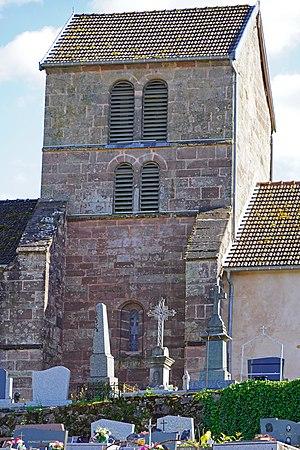
Clocher de la chapelle Saint-Martin de Faucogney-et-la-Mer.
Faucogney-et-la-Mer est une commune française située dans le département de la Haute-Saône, en région Bourgogne-Franche-Comté, et en proximité du département des Vosges, en région Lorraine, avec laquelle elle partage une ascendance culturelle et historique commune.
L'église Saint-Martin est une église catholique située à Faucogney-et-la-Mer, en France.